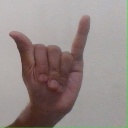
अक्षर: य